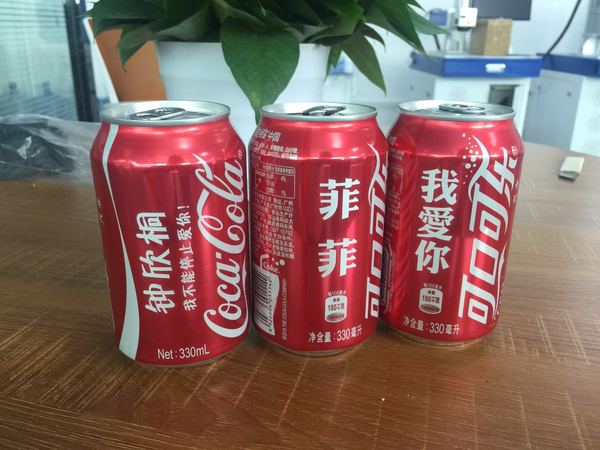
Label: metal